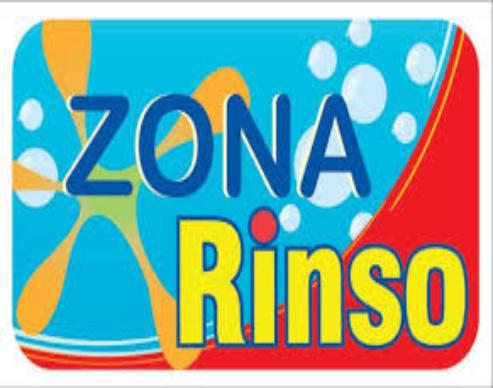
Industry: Necessities